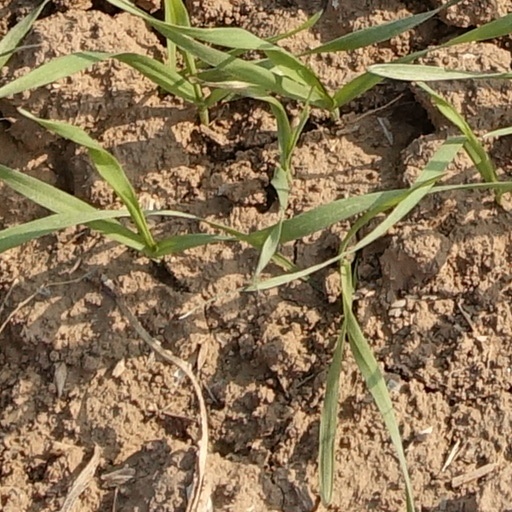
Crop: wheat